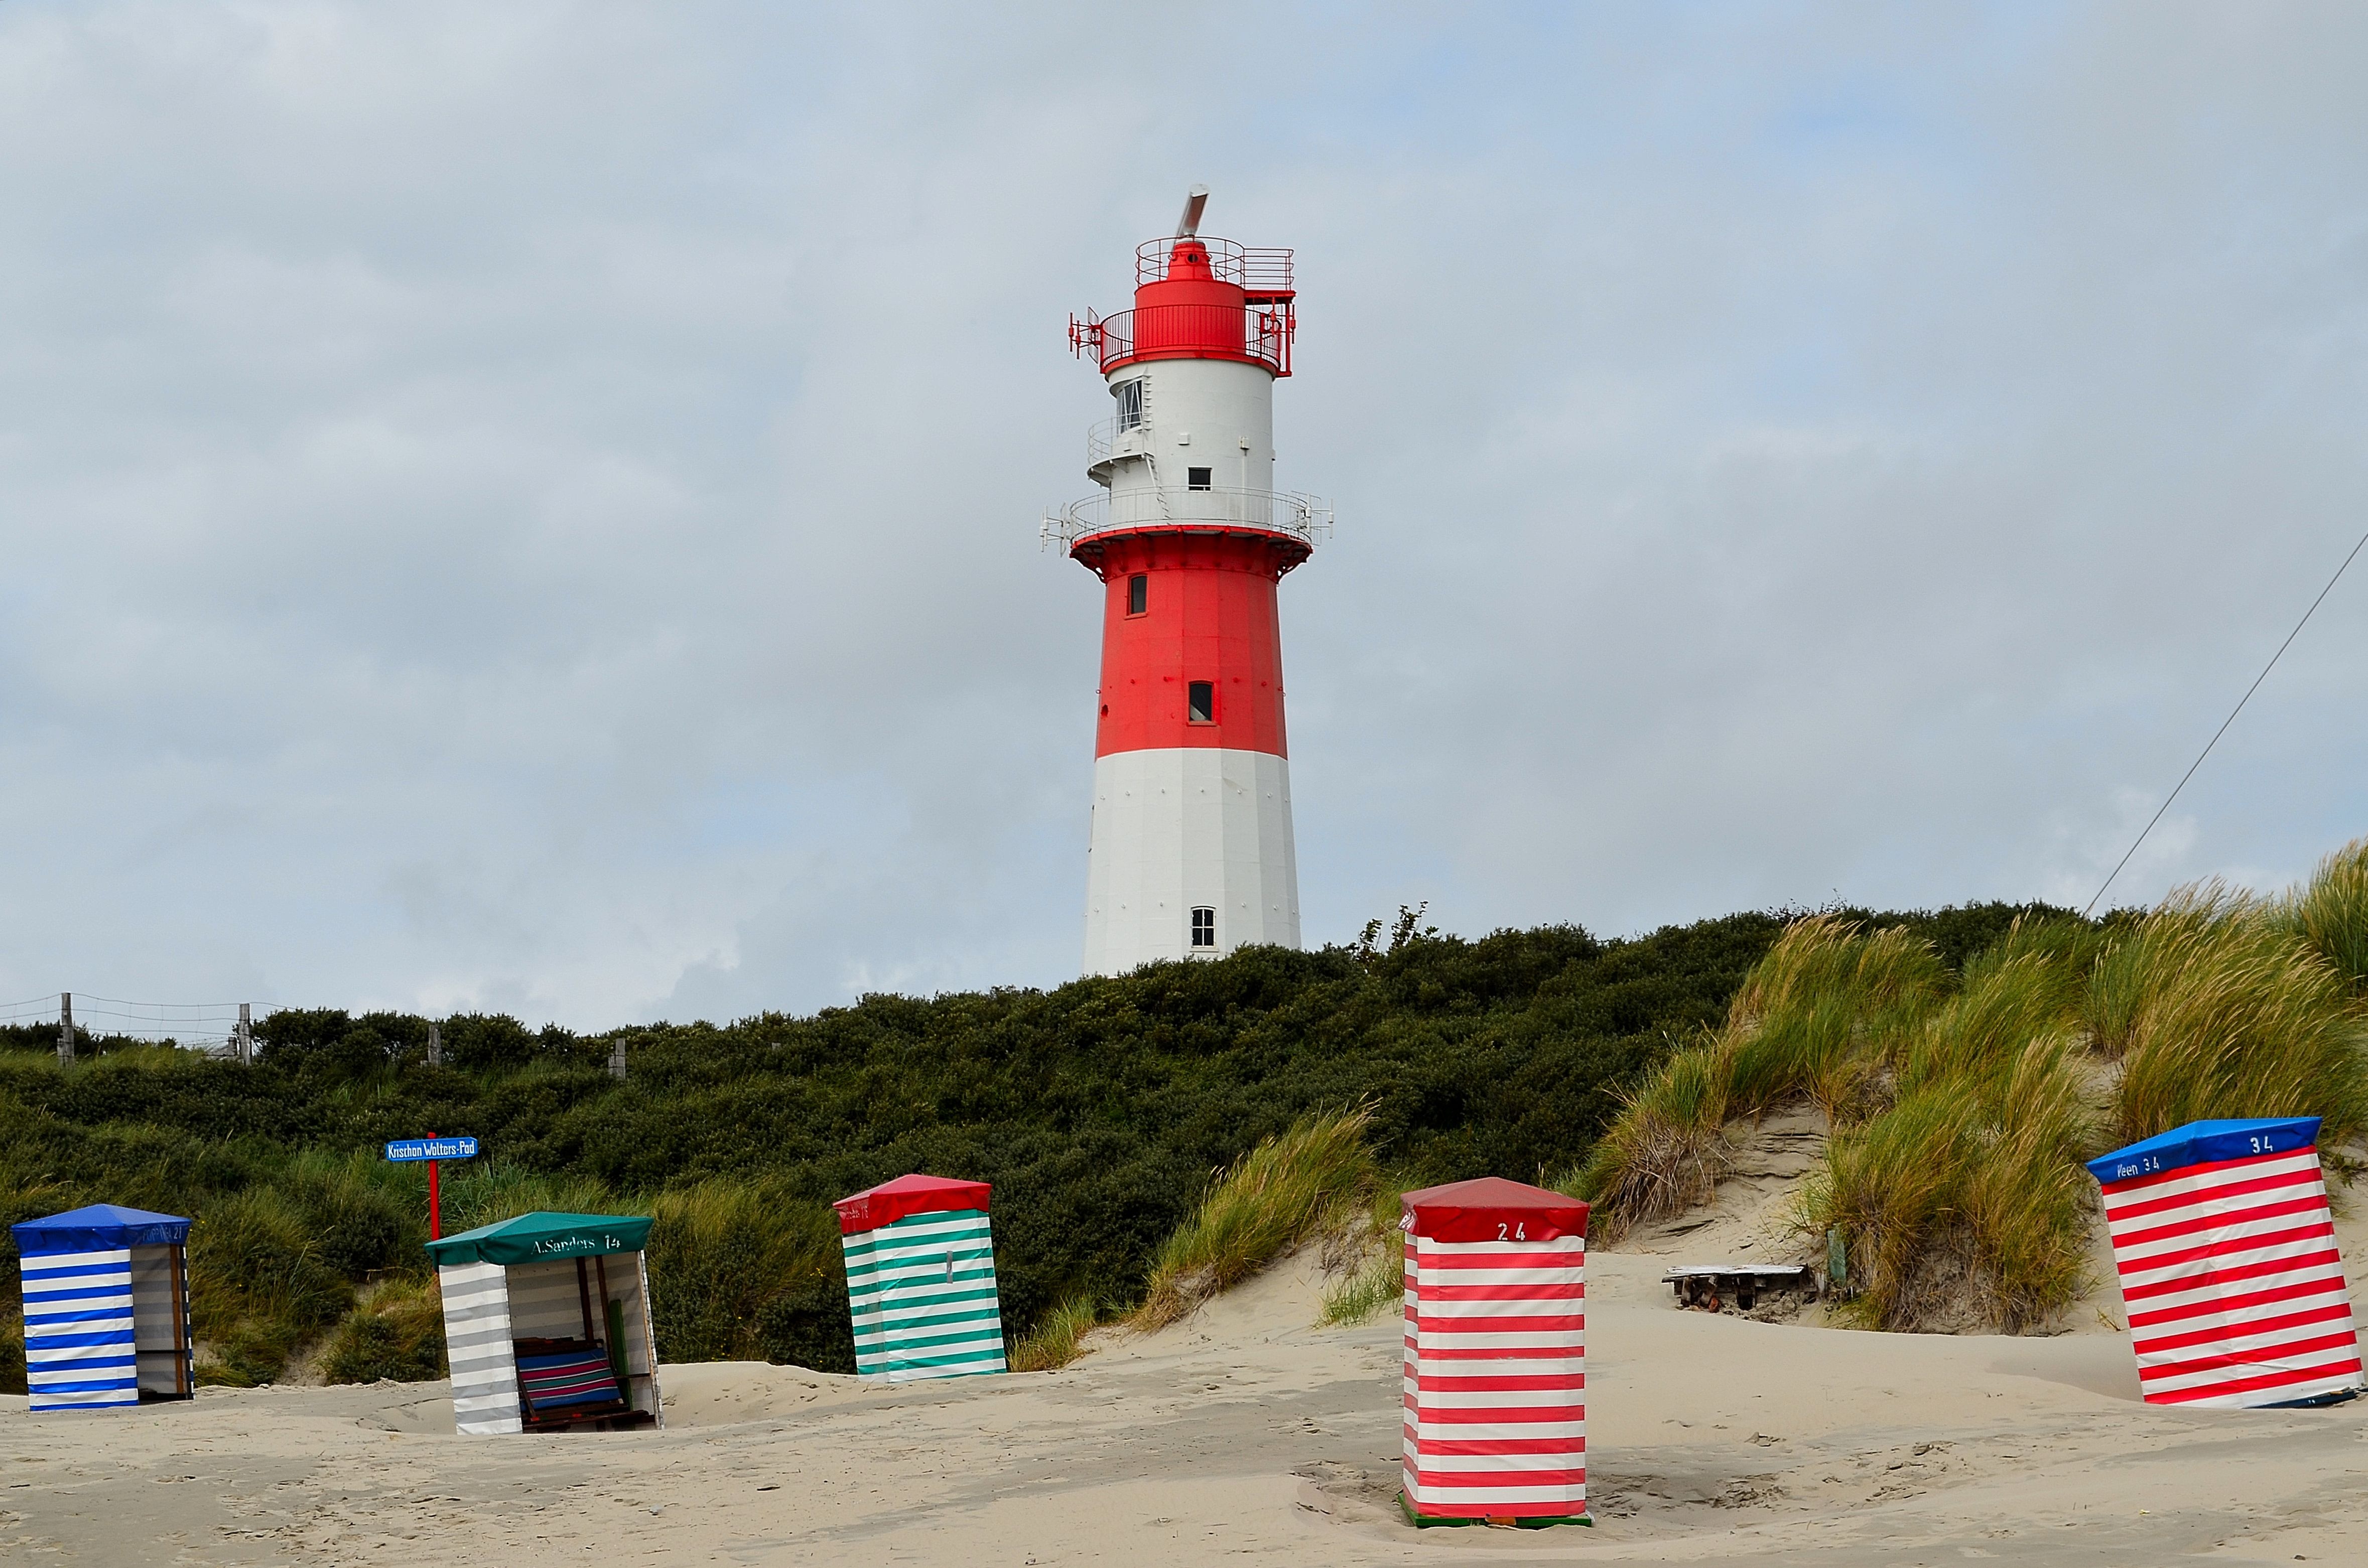
coast, lighthouse, tower, beacon, navigation, shipping, borkum, daymark